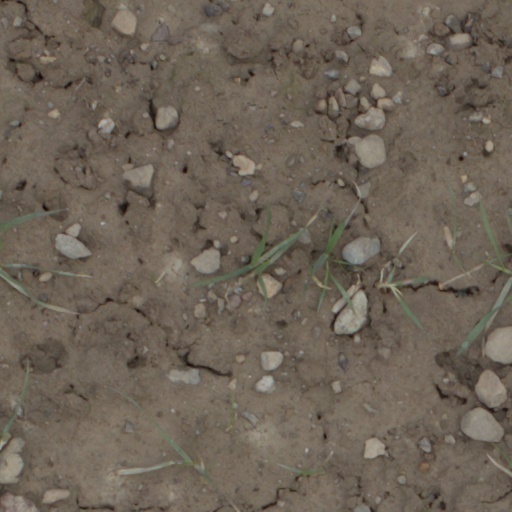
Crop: wheat